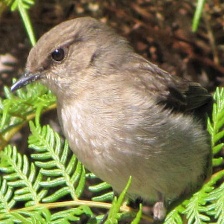
Species: DUSKY ROBIN
Scientific name: MELANODRYAS VITTATA
ImageNet parent category: robin